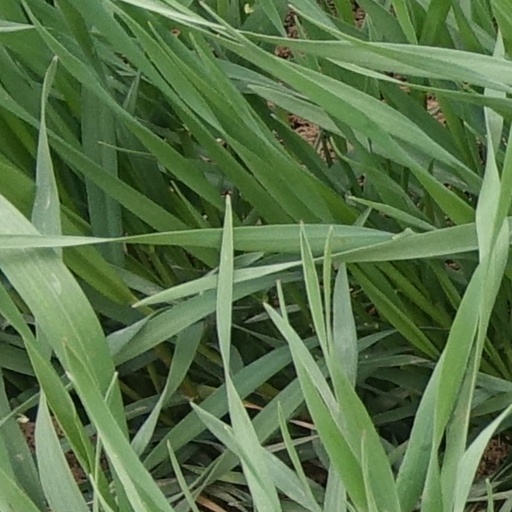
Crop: wheat